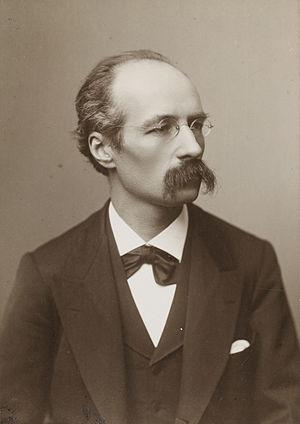
Henri La Fontaine, sans date (photographie Géruzet Frères, Bruxelles)